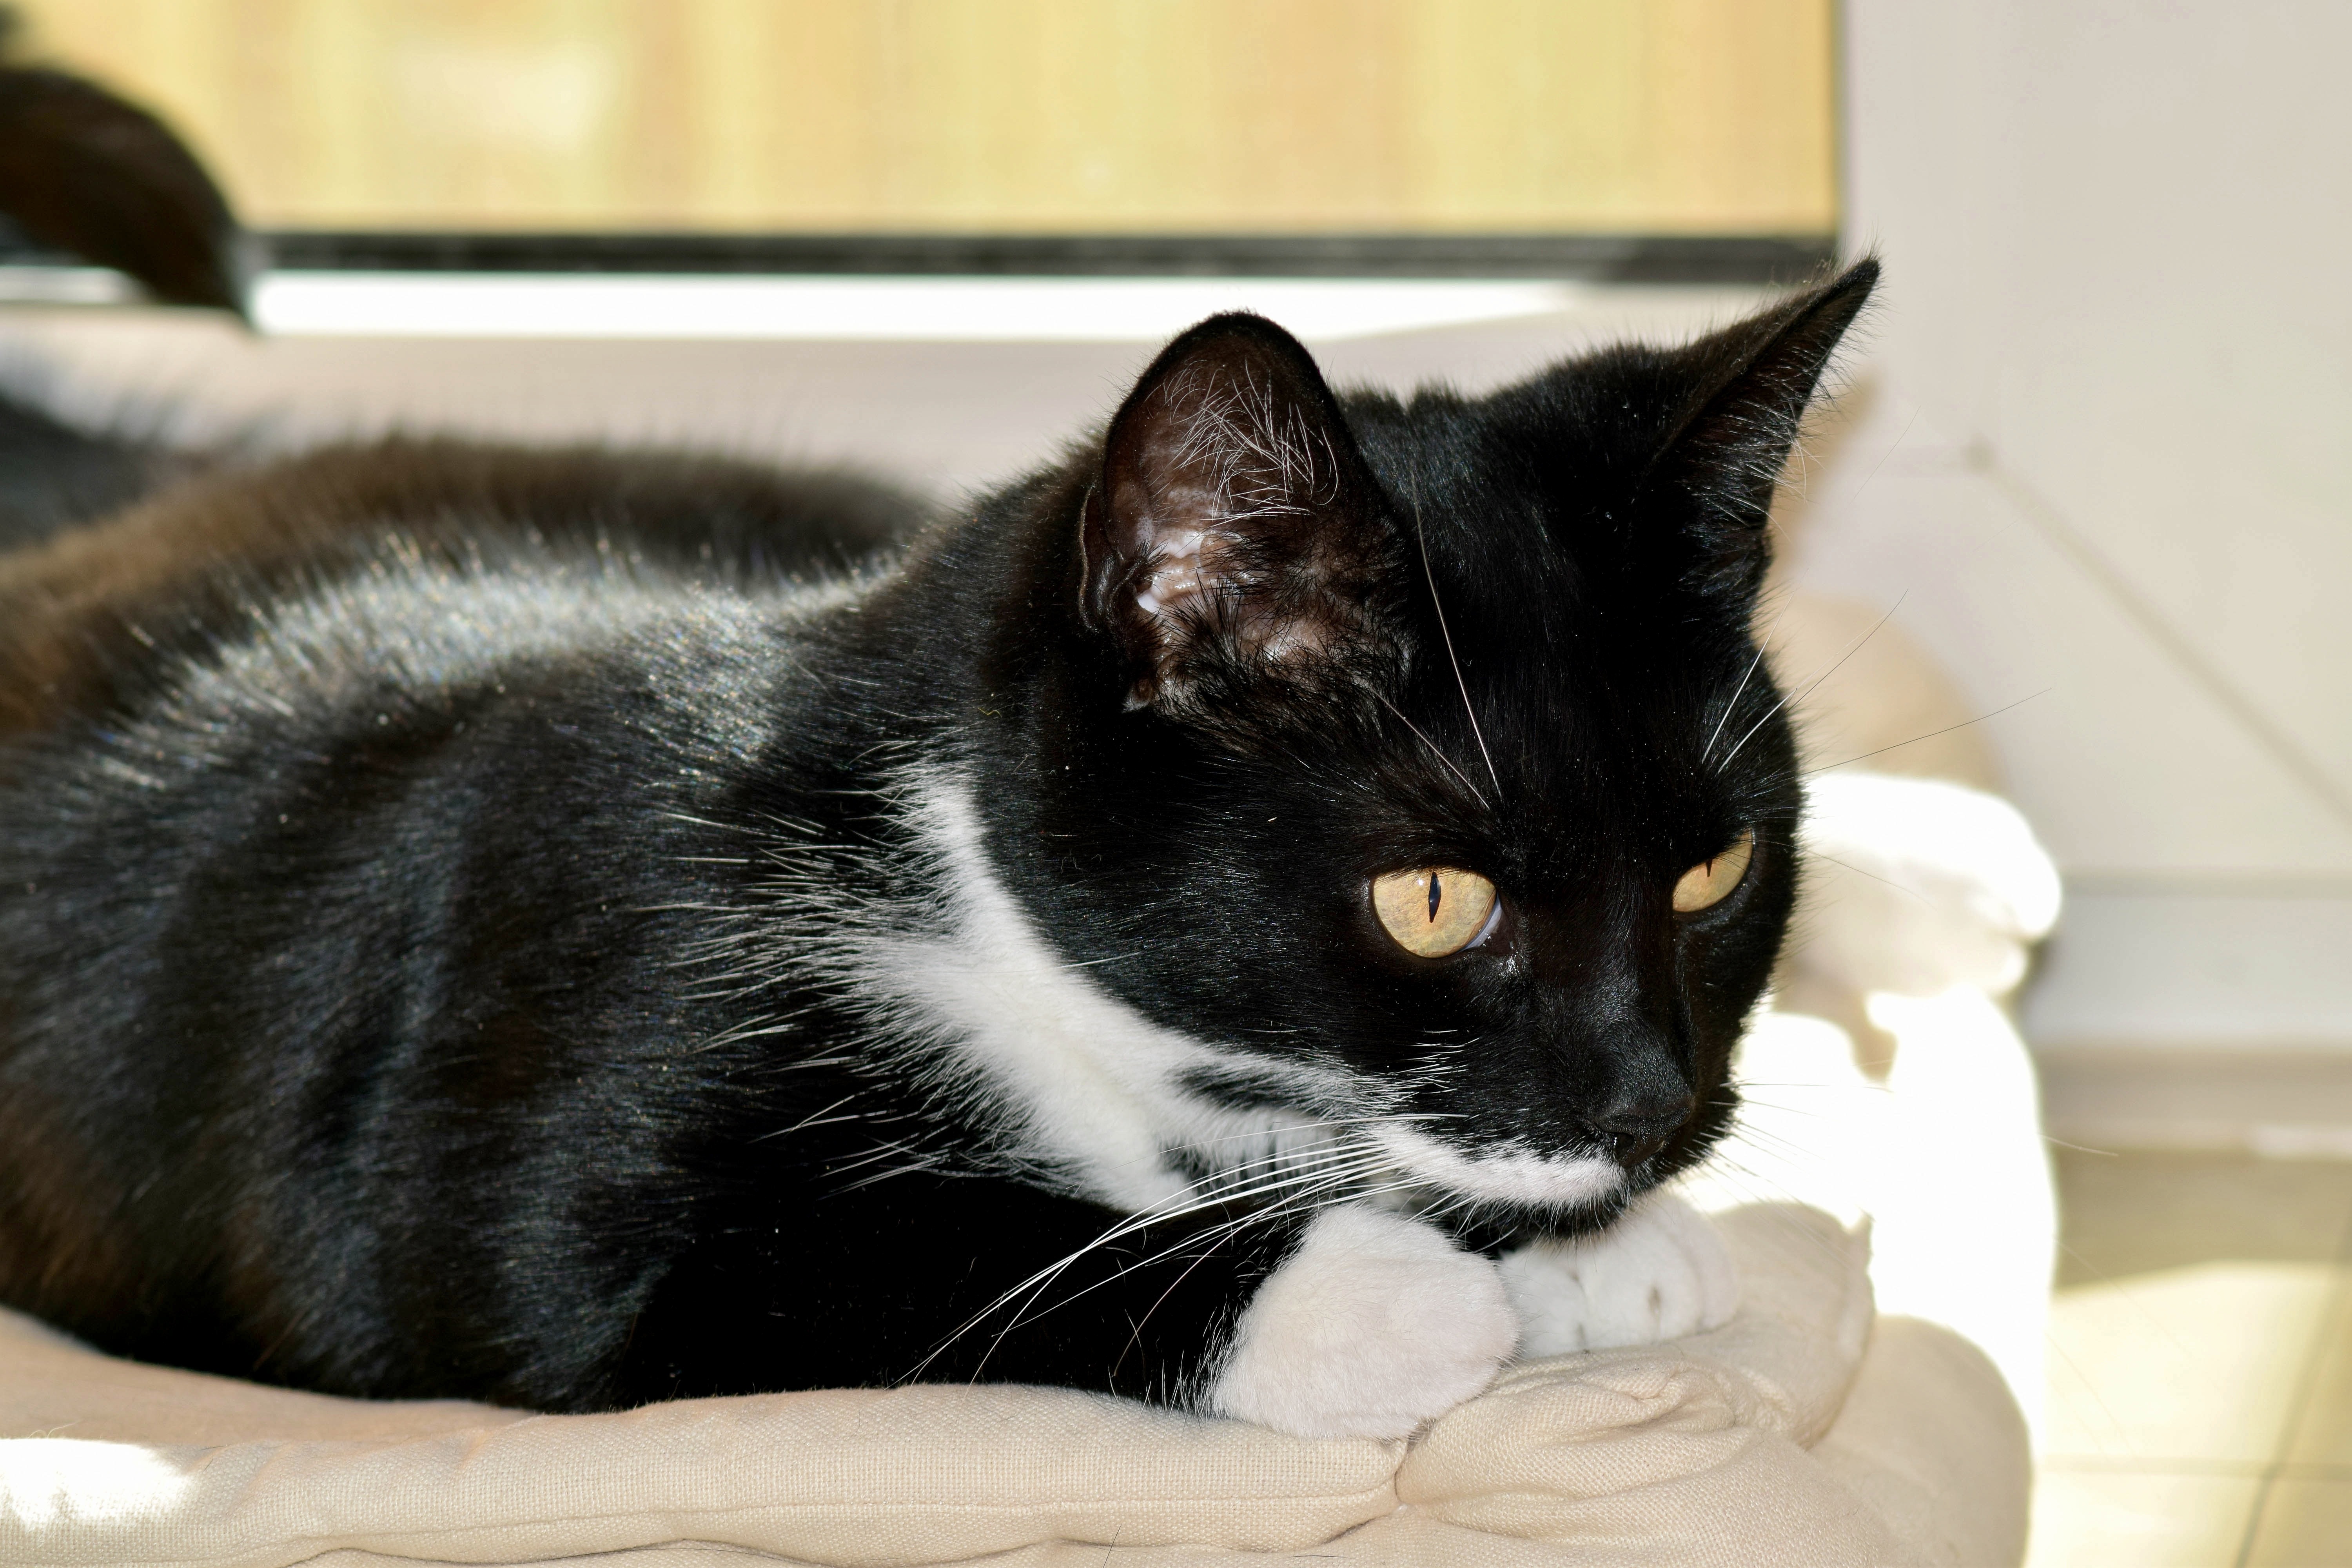
cat, mammal, black cat, black, nose, whiskers, vertebrate, black and white cat, european shorthair, on the lurking, small to medium sized cats, cat like mammal, domestic short haired cat, cat in playful mood